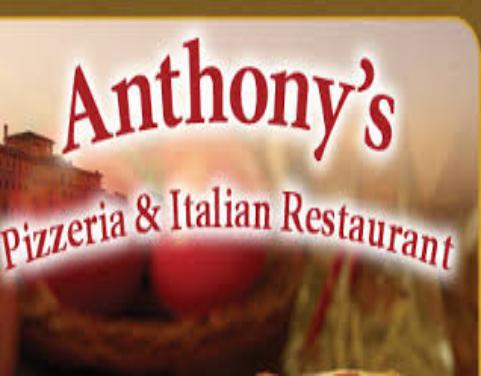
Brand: Anthony's Pizza
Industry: Food